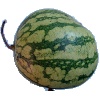
Label: watermelon